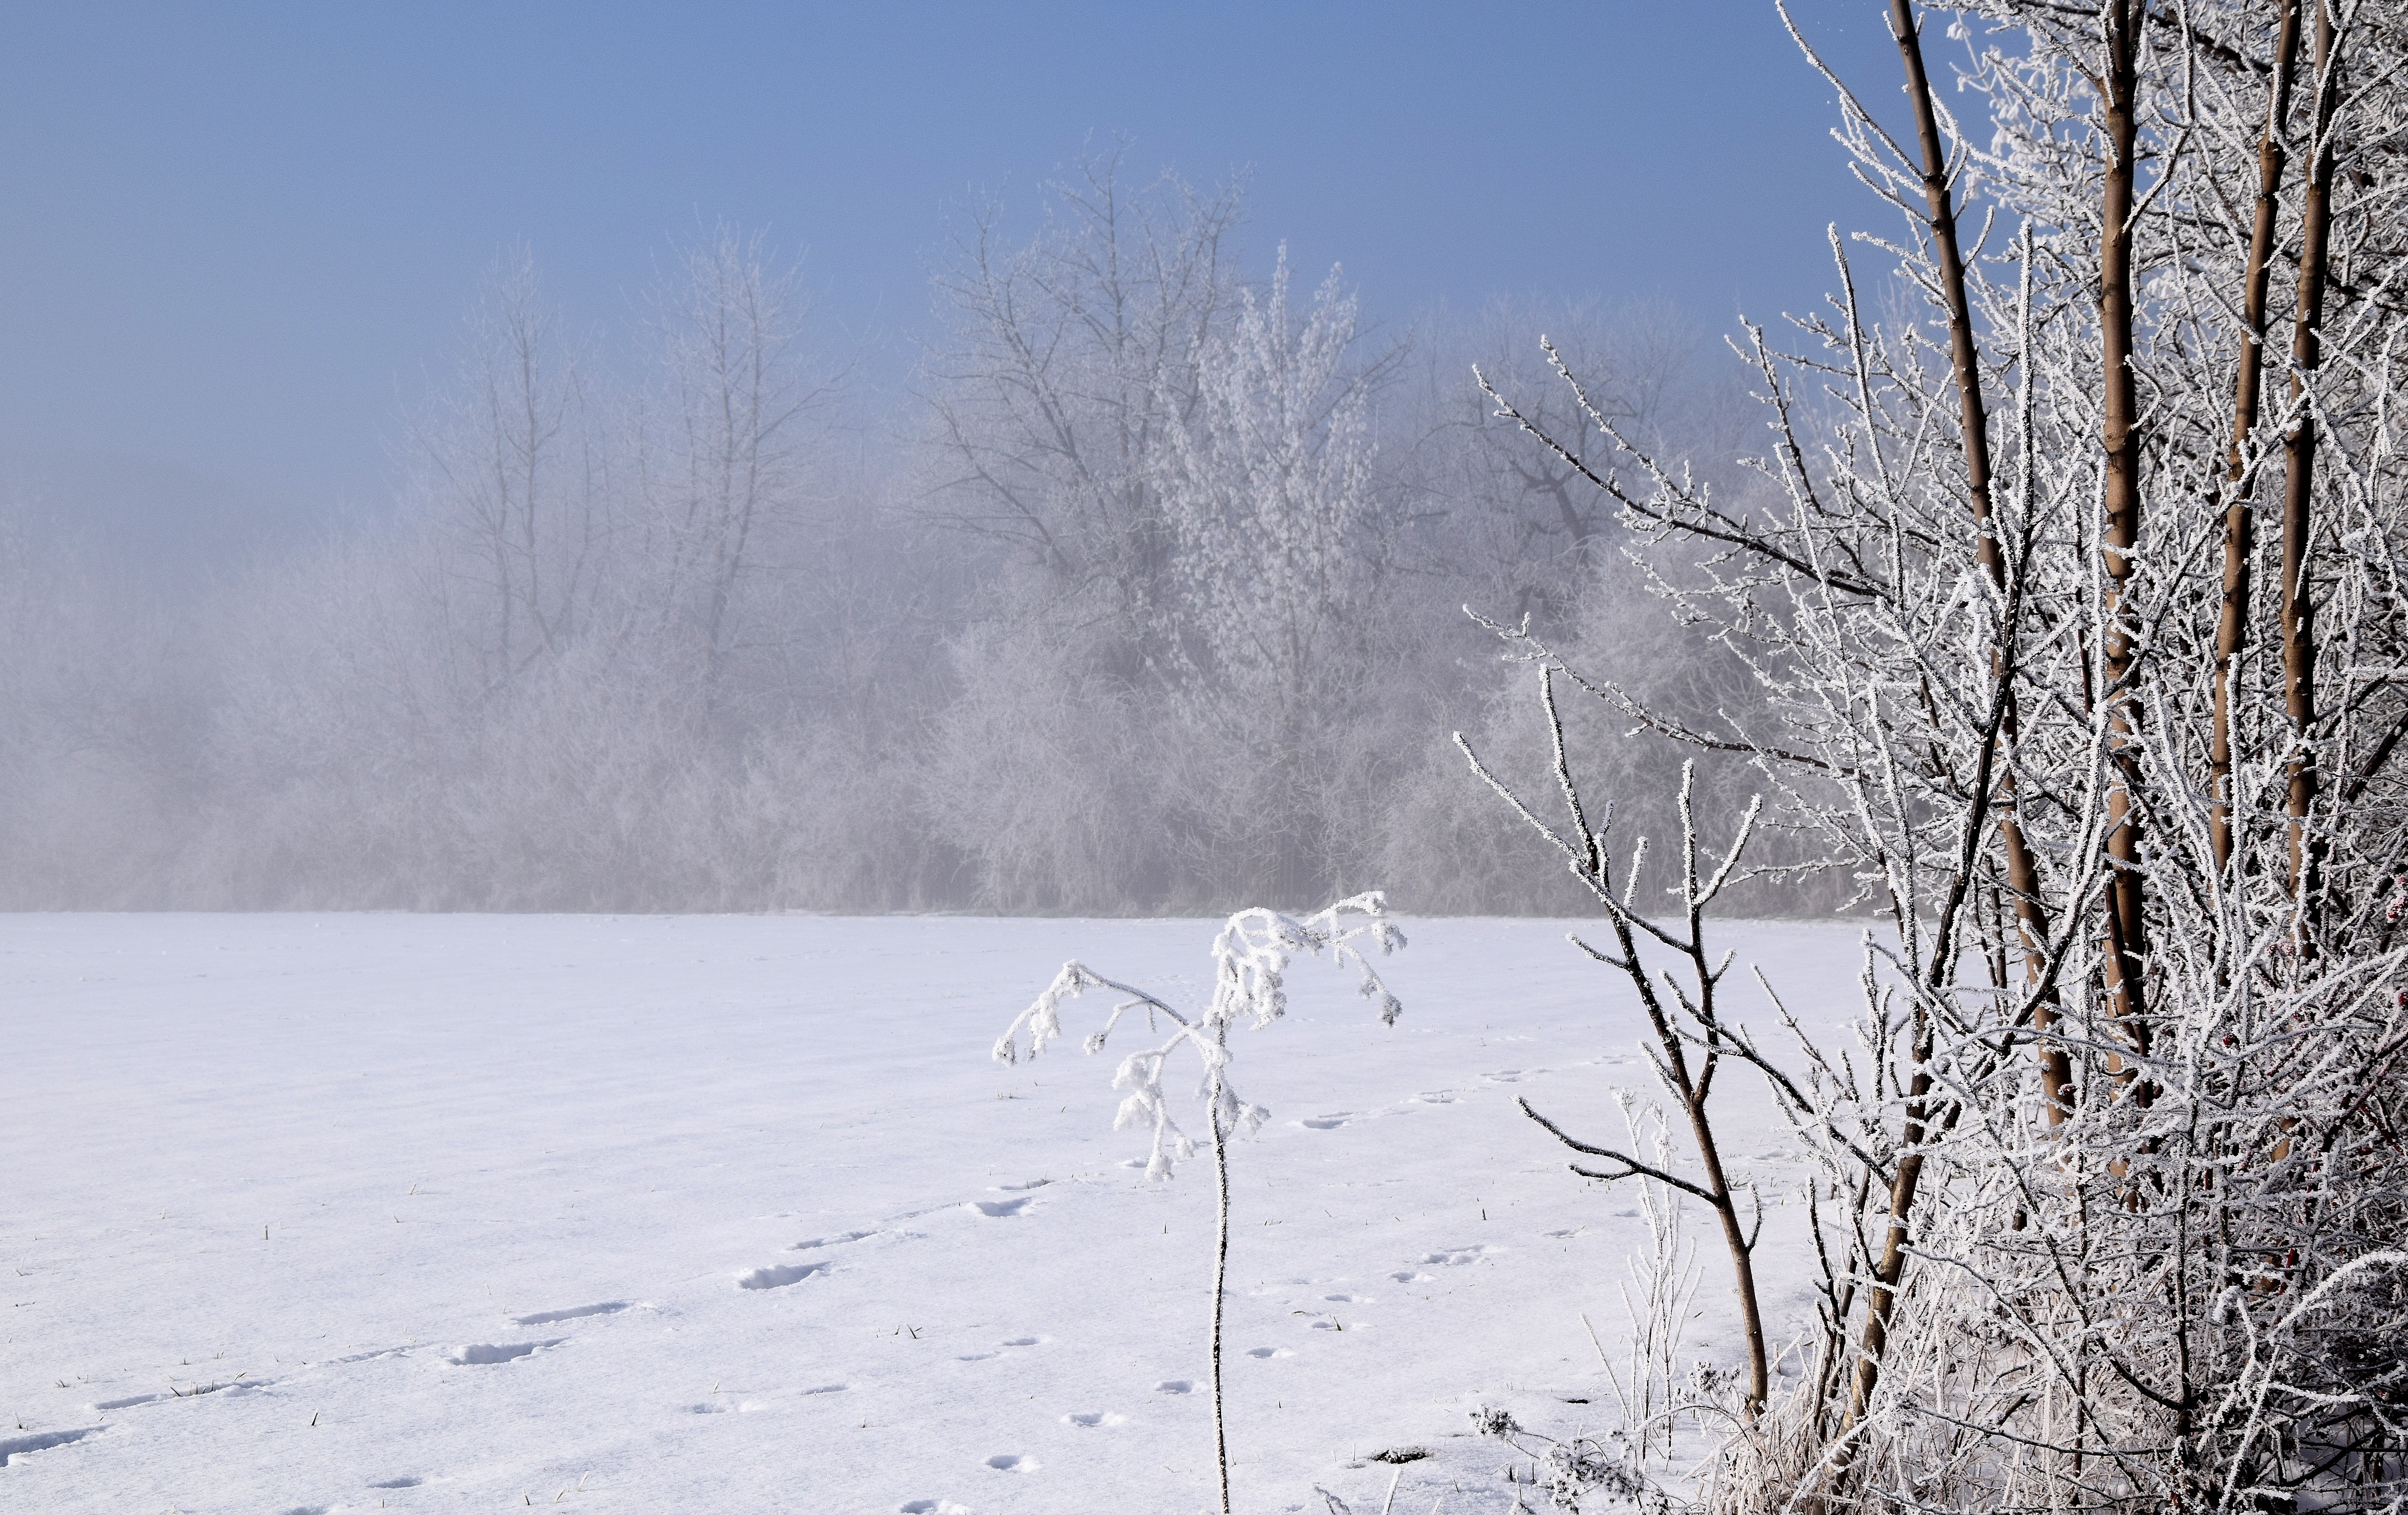
tree, forest, snow, cold, winter, frost, weather, season, trees, blizzard, wintry, freezing, winter mood, atmospheric phenomenon, winter storm